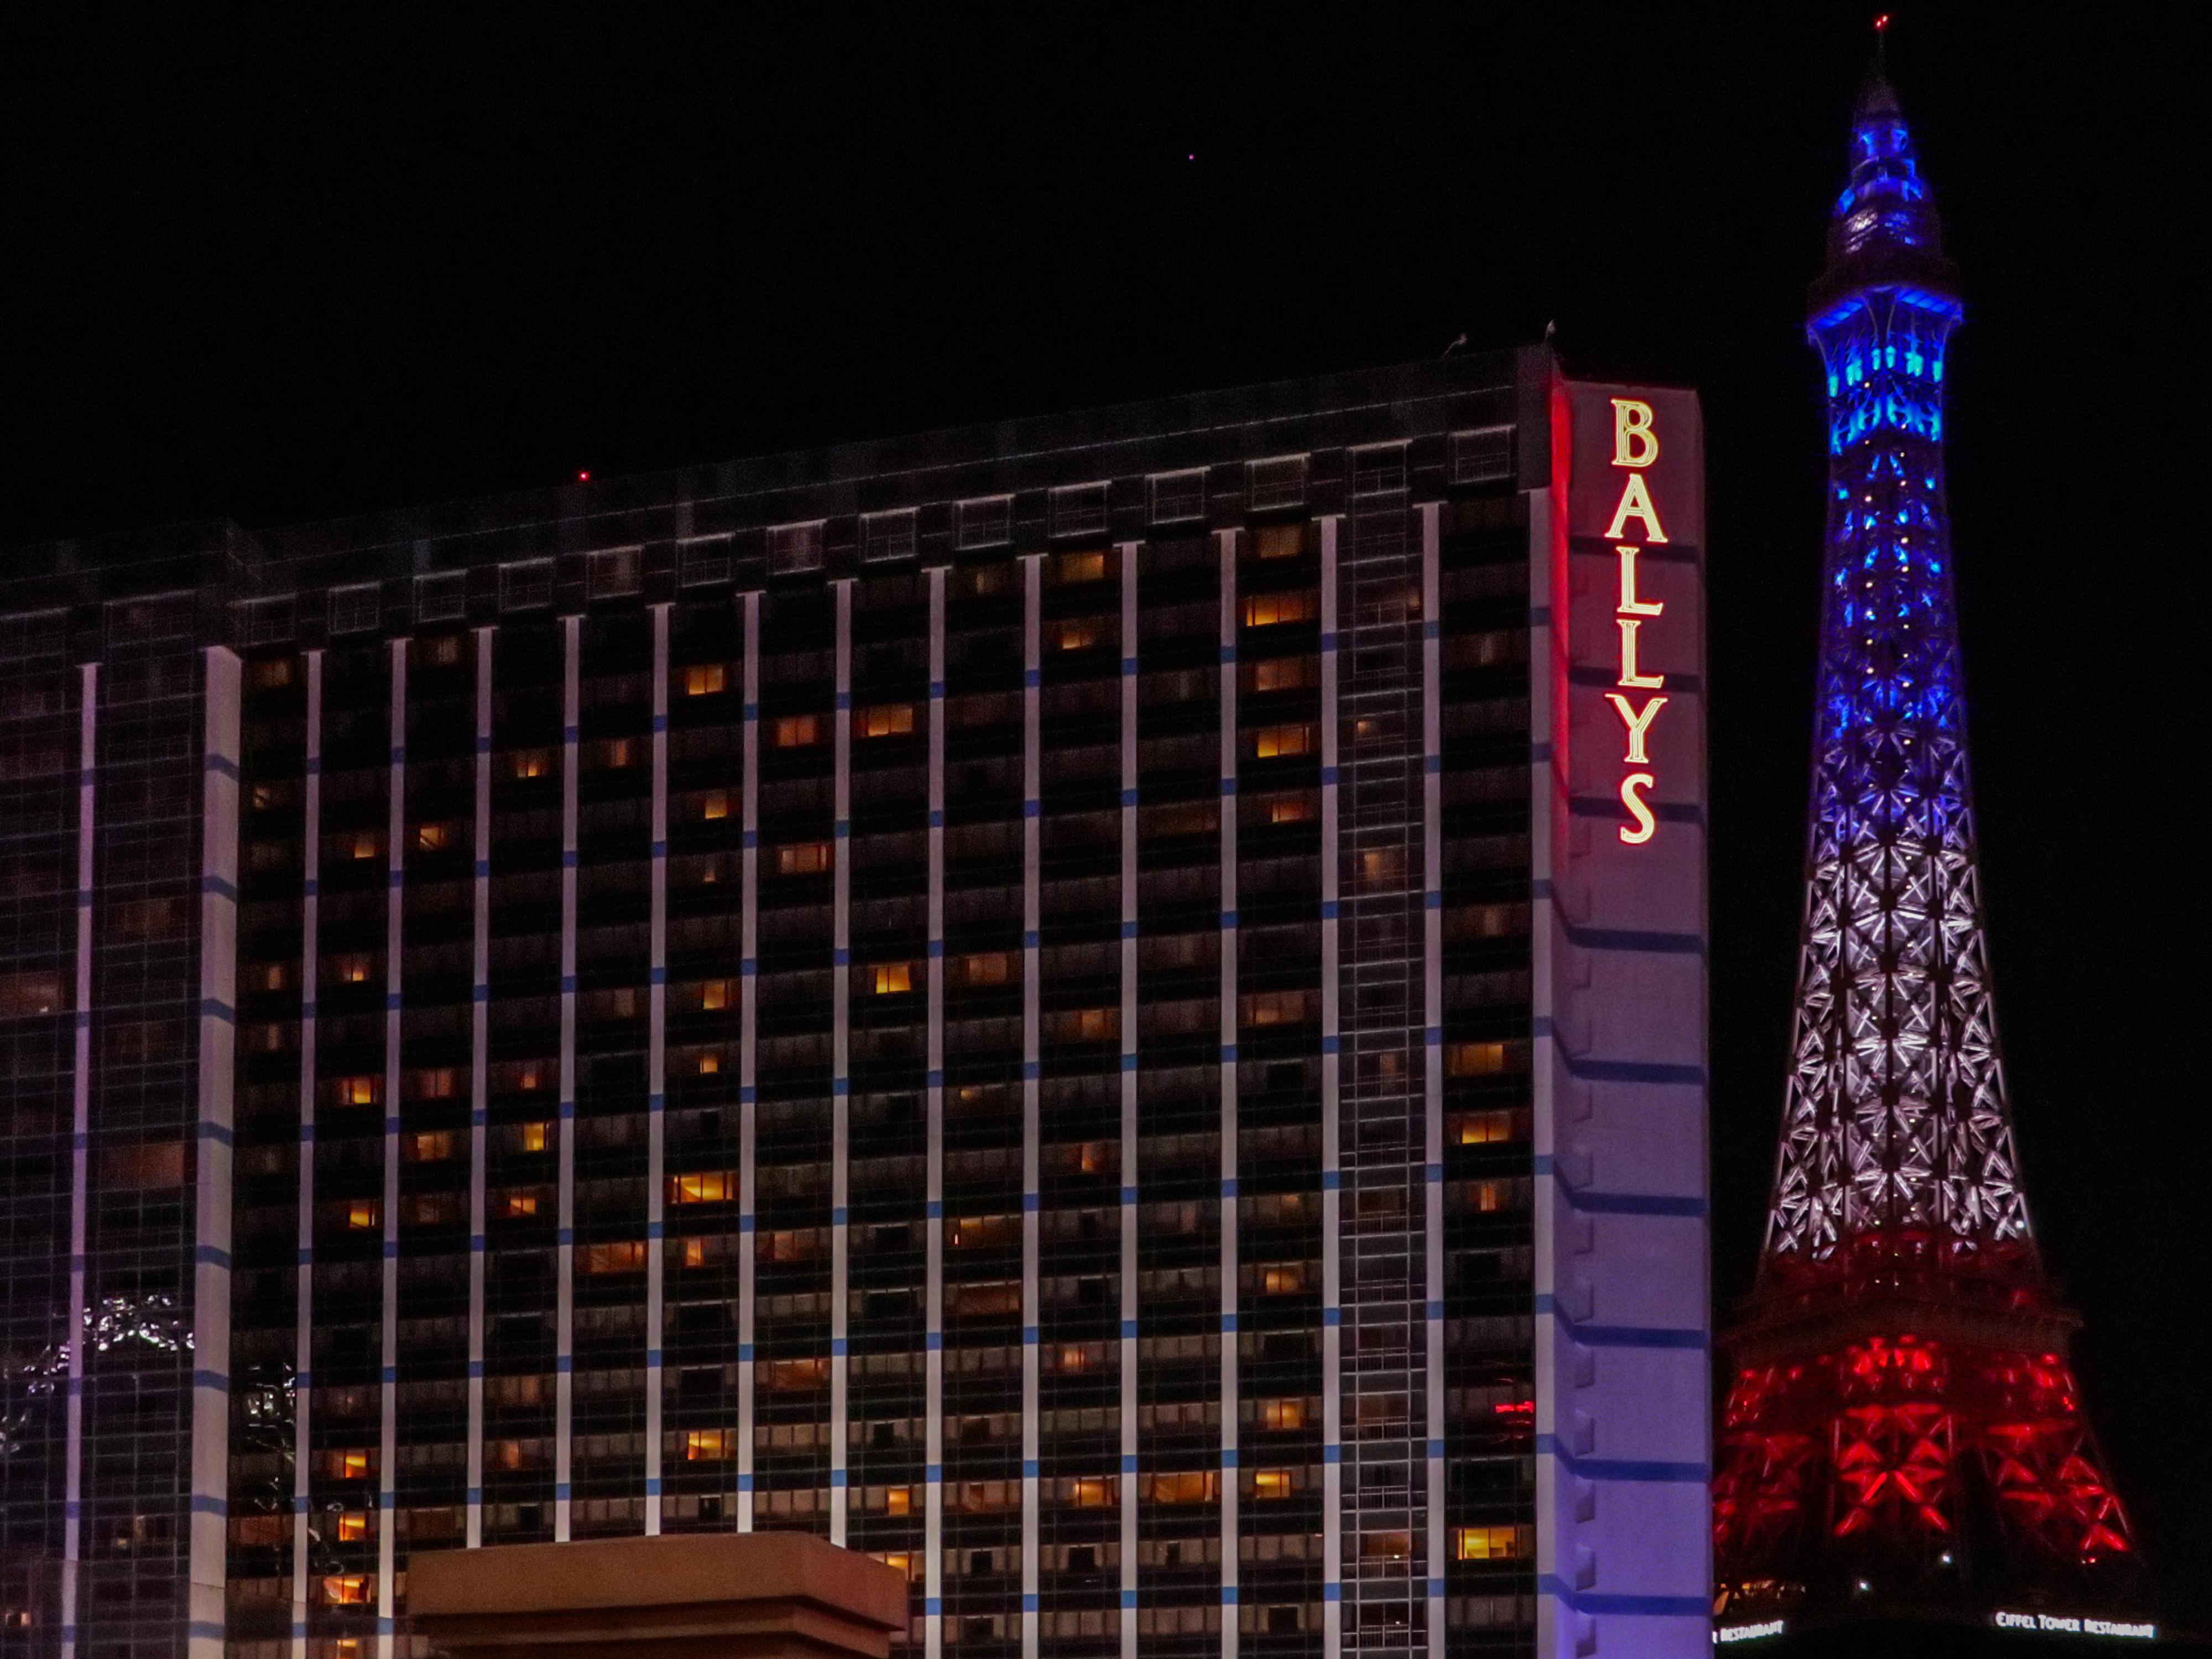
las vegas, landmark, metropolitan area, night, architecture, urban area, metropolis, building, city, facade, tower, skyscraper, tower block, midnight